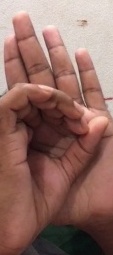
ASL sign: 0